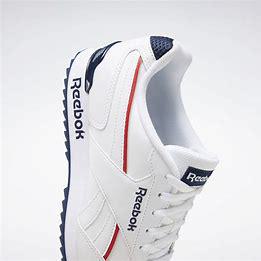
Brand: Reebok
Model: Royal Glide Ripple Clip